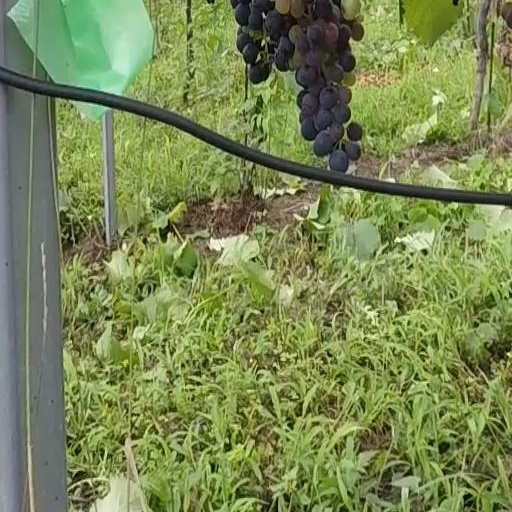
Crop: grape